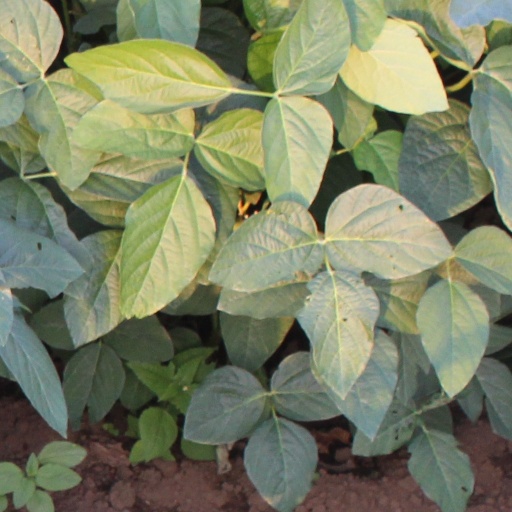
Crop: soybean